Calgary Zoo

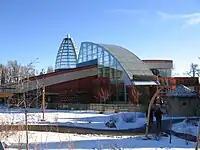
The Destination Africa Savannah Building.

Opened in 2003, the Destination Africa project was among the zoo's most ambitious expansions. The complex of four buildings includes the "Rainforest" and the "African Savannah". The Rainforest occupies 2,900 square metres (31,000 square feet) and features a collection of African rainforest flora and fauna. The African Savannah building is home to hippos, Masai giraffes, red river hogs, and a baobab tree. A 340,000-litre (80,000-gallon) indoor pool for hippos offers view of the creatures underwater.